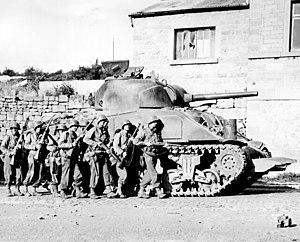
Le M4 Sherman est un char moyen et le char américain produit en plus grande quantité pendant la Seconde Guerre mondiale. Près de cinquante mille exemplaires furent produits.
René Marie Henri Guyot d’Asnières de Salins dit René de Salins est un officier cavalier puis parachutiste français du XXᵉ siècle engagé lors de la campagne de France et la guerre d'Indochine. Saint cyrien, il s’est notamment illustré lors de la Bataille de Điện Biên Phủ en tant que commandant de la 1ʳᵉ Compagnie du 8ᵉ Bataillon Parachutiste de Choc à la tête du point d’appui Dominique 4 qu'il a su préserver avec intelligence et ténacité jusqu'à l'issue des combats, ultime rempart du poste de commandement du camp retranché.